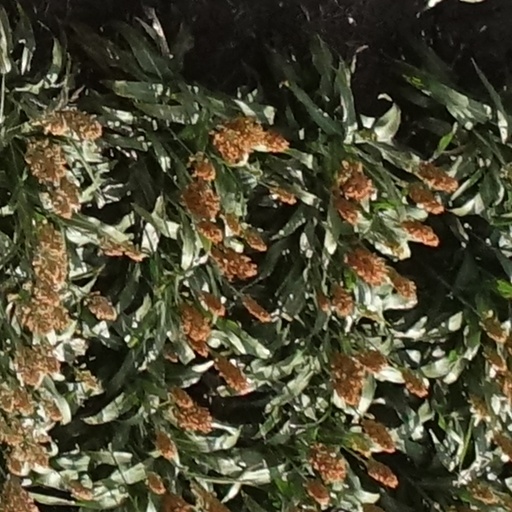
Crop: sorghum